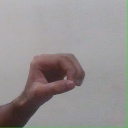
अक्षर: औ